Brigitte François-Sappey

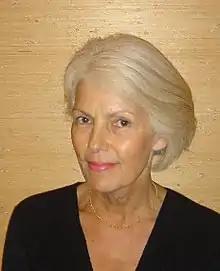
Portrait of Brigitte François-Sappey

Brigitte François-Sappey (born 21 January 1944) is a French musicologist, educator, radio producer, and lecturer.